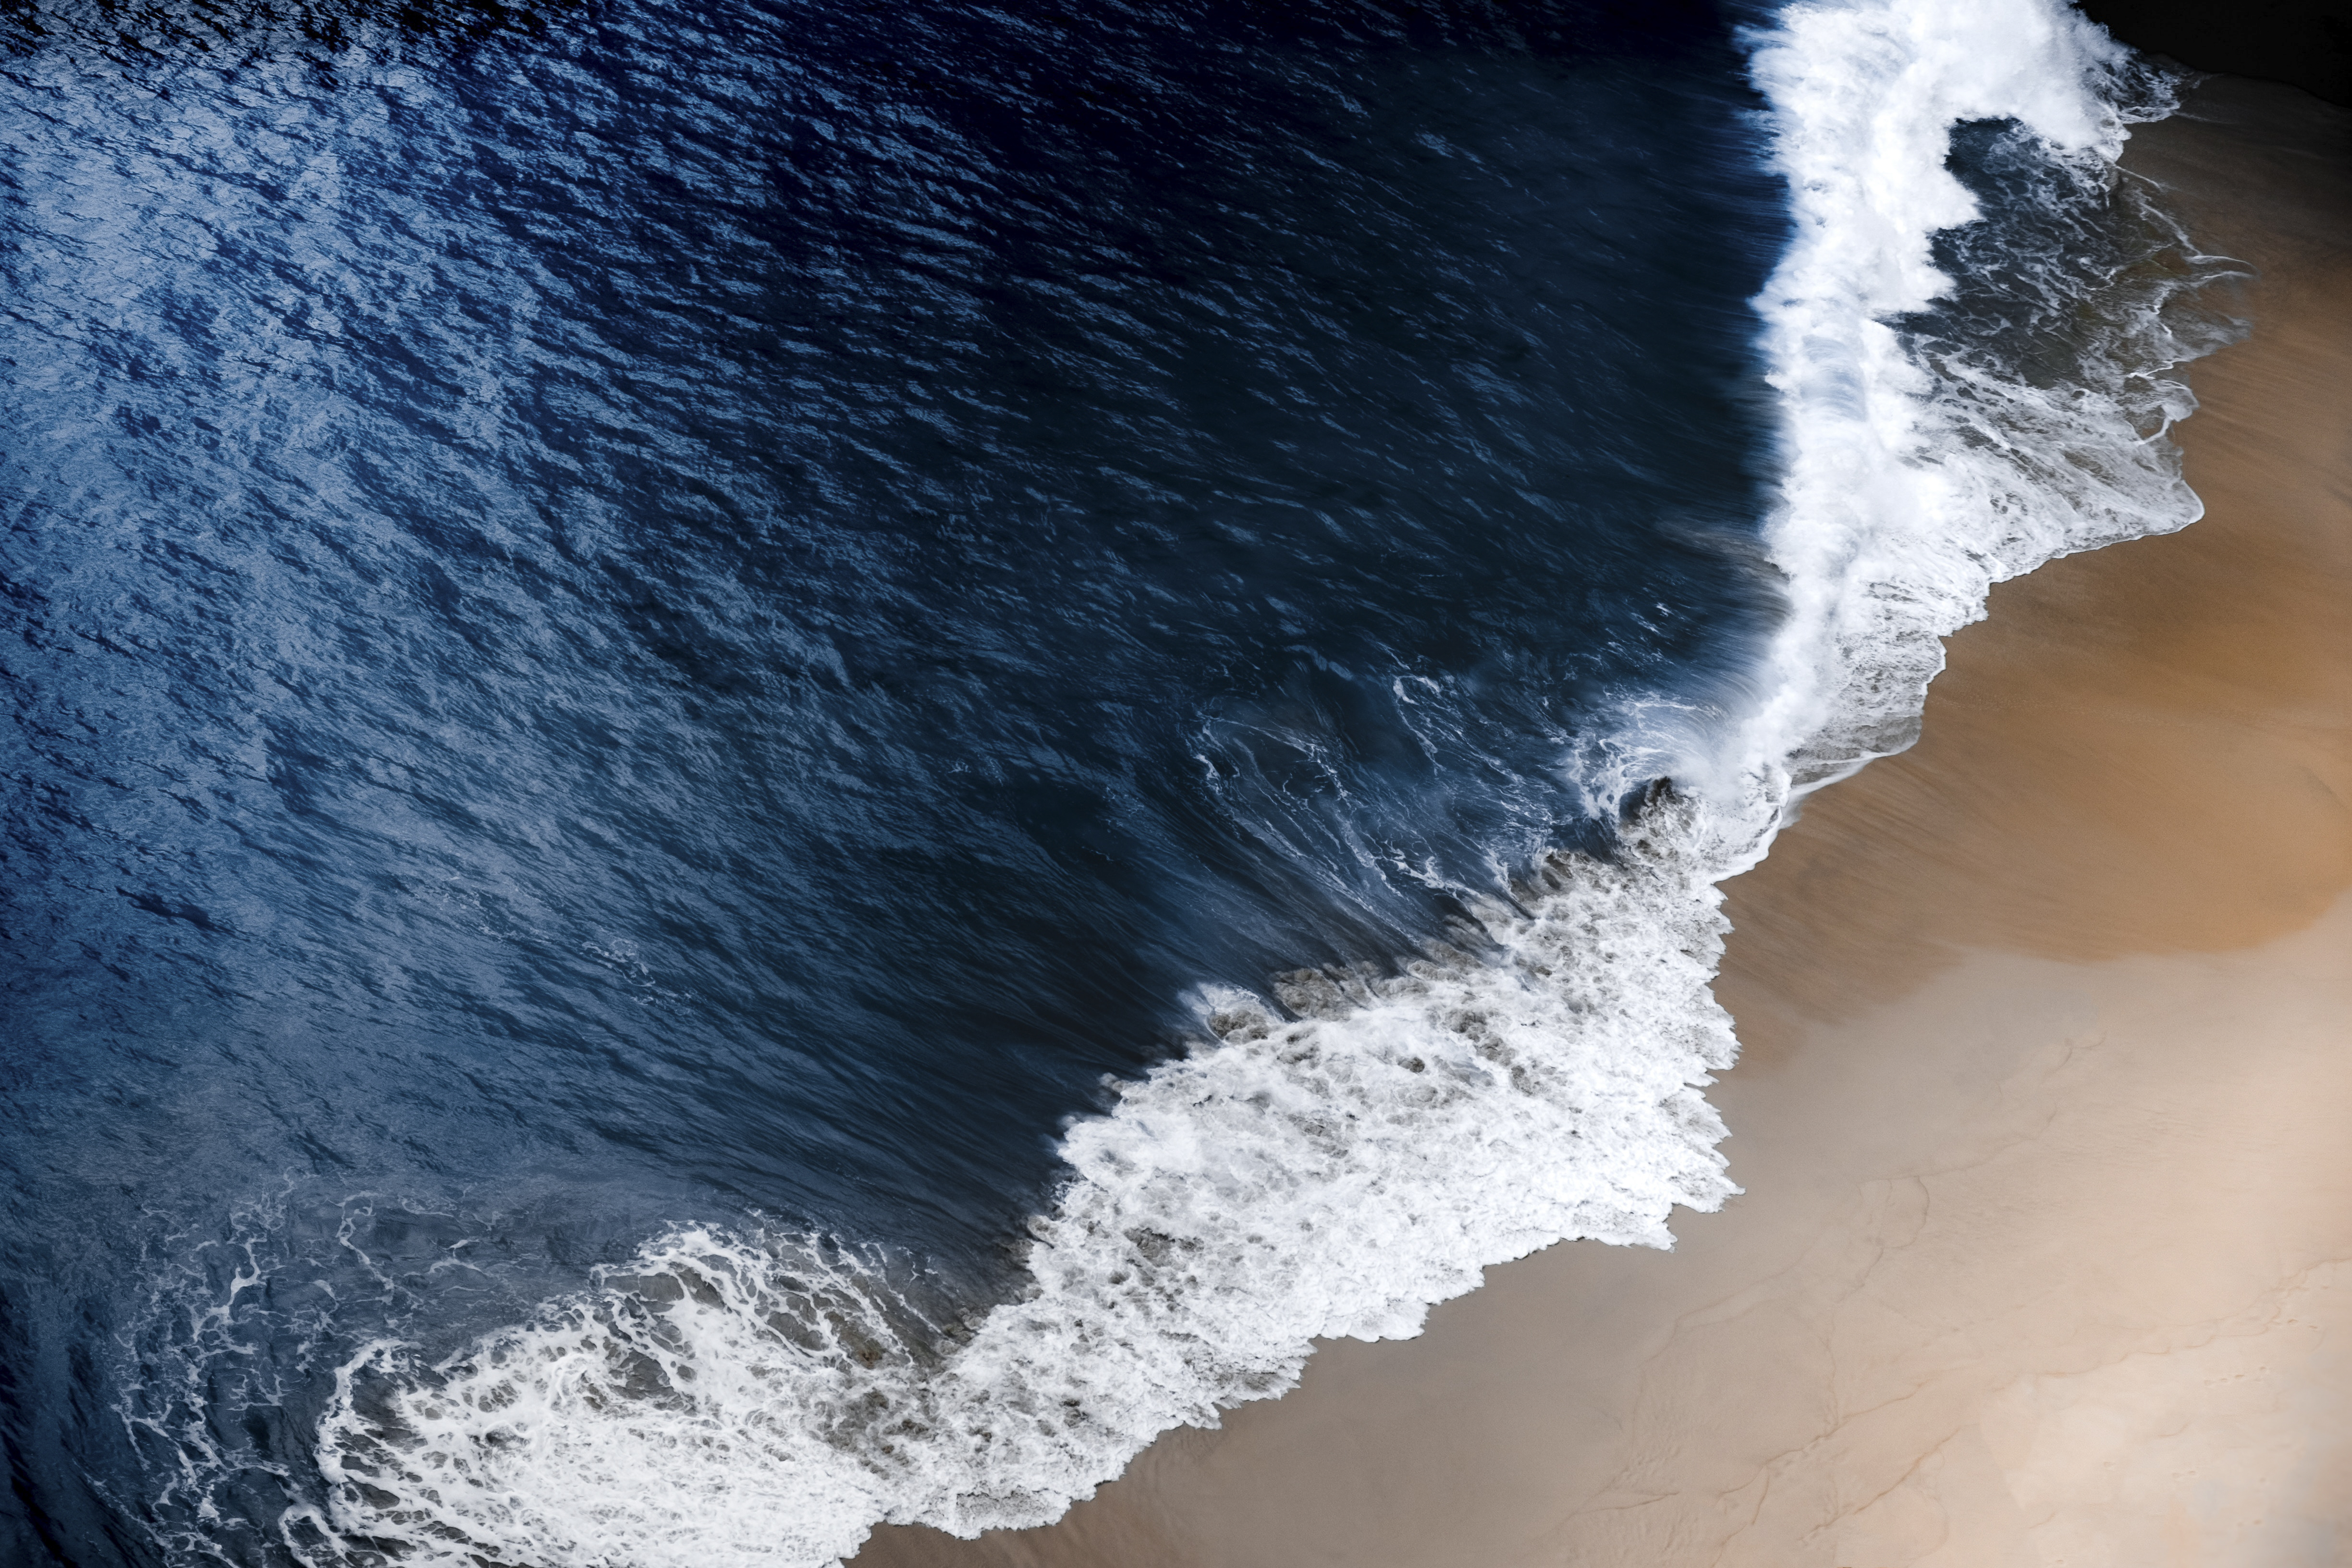
adventure, aerial view, asia, background free, background photos, backgrounds photos, bali, beach, beautiful, beautiful background, blue, coast, coastline, destination, discover, drone shot, drone view, environment, free, free background, free background images, free backgrounds, freedom, full hd background, holiday, indonesia, island, kelingking, landmark, landscape, marine, natural, nature, ocean, outdoors, paradise, photo background, photography background, photos background, sand, scenery, sea, seascape, seaside, season, shore, summer, tourism, tourist attraction, travel, tropical, tumblr background, view, viewpoint, water, wave, wonderful, water resources, cloud, sky, coastal and oceanic landforms, watercourse, wind wave, cumulus, tree, wind, electric blue, freezing, rock, meteorological phenomenon, tropics, winter, reflection, shadow, tide, horizon, headland, fur, sound, tail, cliff, macro photography